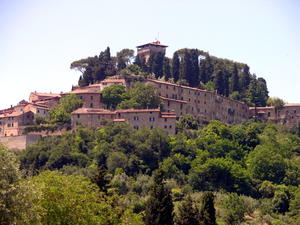
Cetona est une commune italienne de la province de Sienne dans la région Toscane en Italie.
L'association I Borghi più belli d'Italia est née en mars 2001 sous l'impulsion de Conseil du tourisme de l'ANCI.